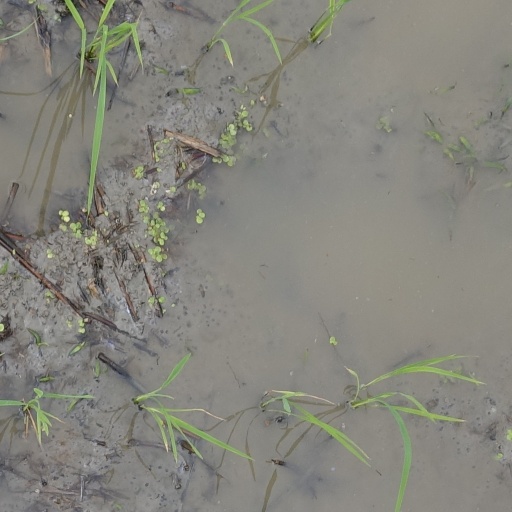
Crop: rice